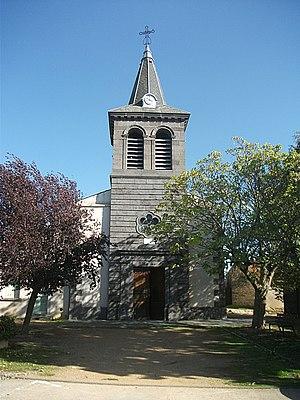
Église de Chavaroux, Puy-de-Dôme, Auvergne-Rhône-Alpes, France. [19300]
Chavaroux est une commune française, située dans le département du Puy-de-Dôme en région Auvergne-Rhône-Alpes. Elle fait partie de l'aire urbaine de Clermont-Ferrand.